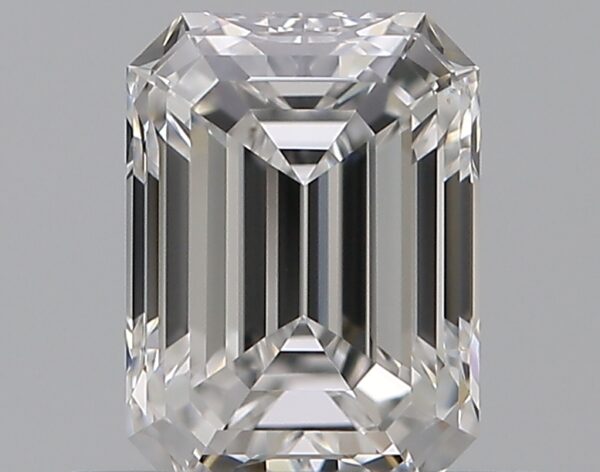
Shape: emerald
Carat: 0.7
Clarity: VS1
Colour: D
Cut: EX
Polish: EX
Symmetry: VG
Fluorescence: N
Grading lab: GIA
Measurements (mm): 5.9 x 4.33 x 2.93